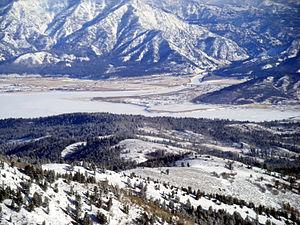
Alpine est une municipalité américaine située dans le comté de Lincoln au Wyoming.